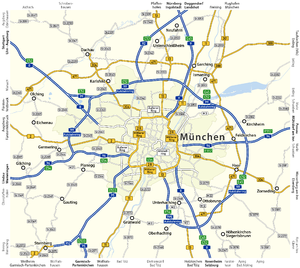
Bundesautobahn 99
München med A99 i den yderste ring.
Bundesautobahn 99 eller A99 er en motorvej, der udgør en halv ringvej i München